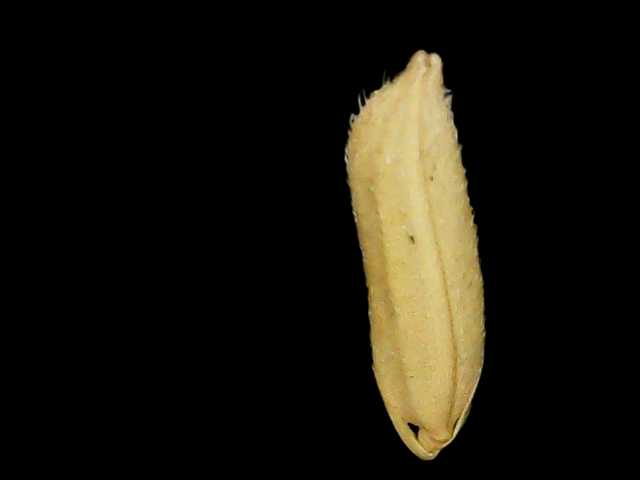
Rice variety: Binadhan26